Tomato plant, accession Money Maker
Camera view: bottom (45 deg); turntable rotation: 240 degrees
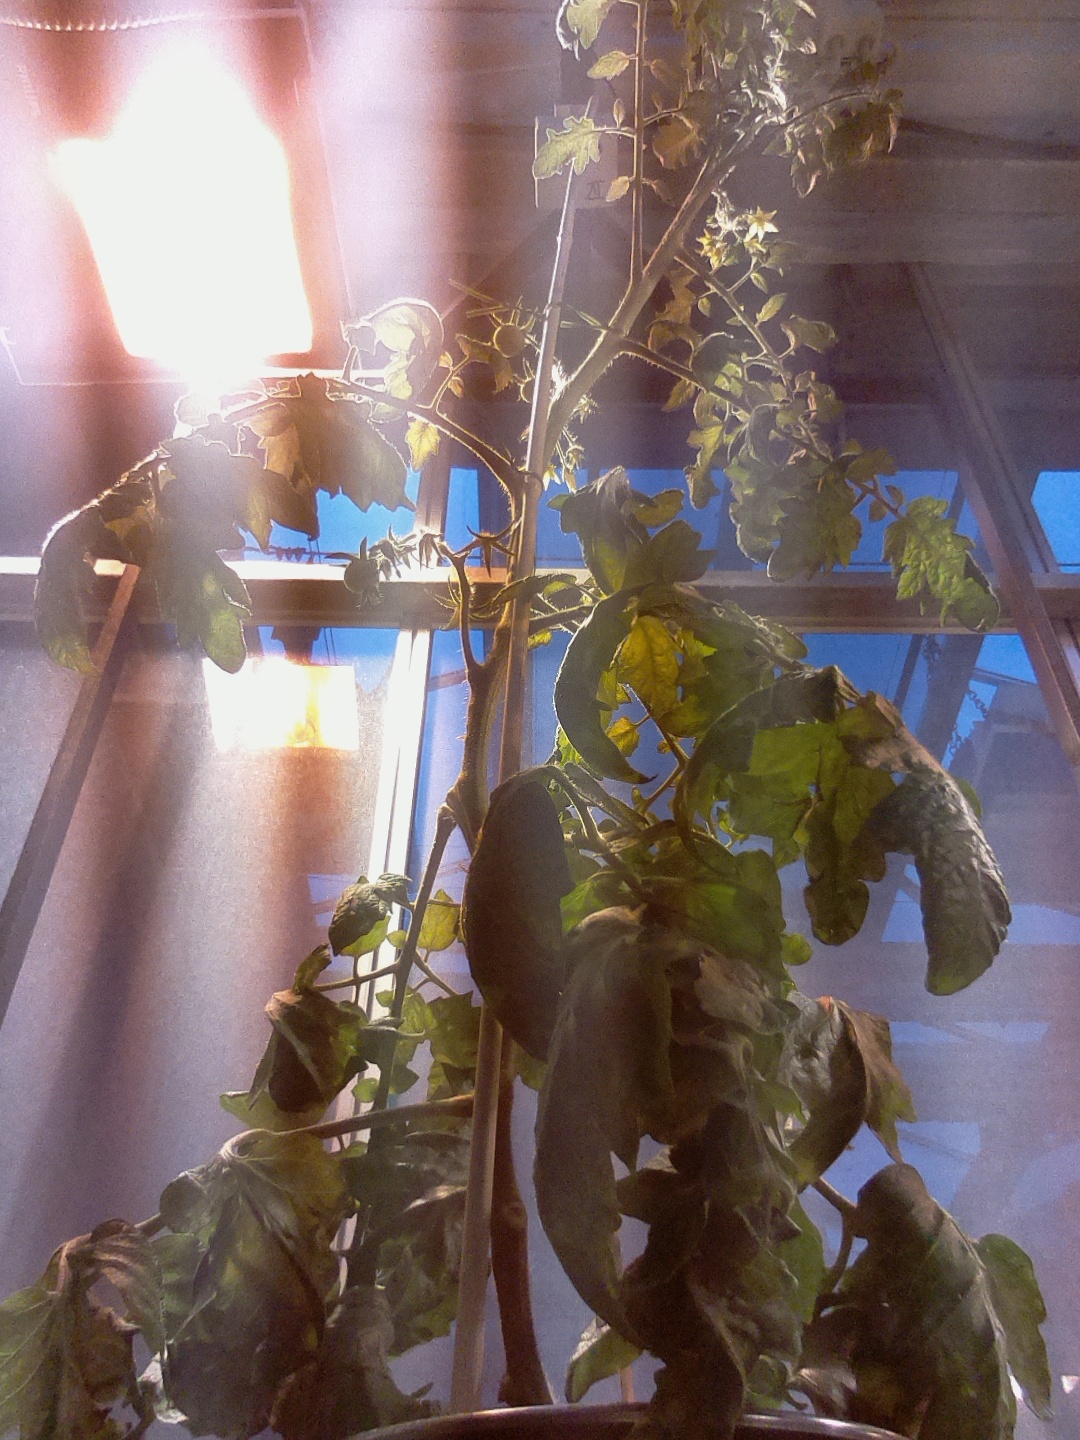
BBCH growth stage 72: 20%-30% of final fruit size